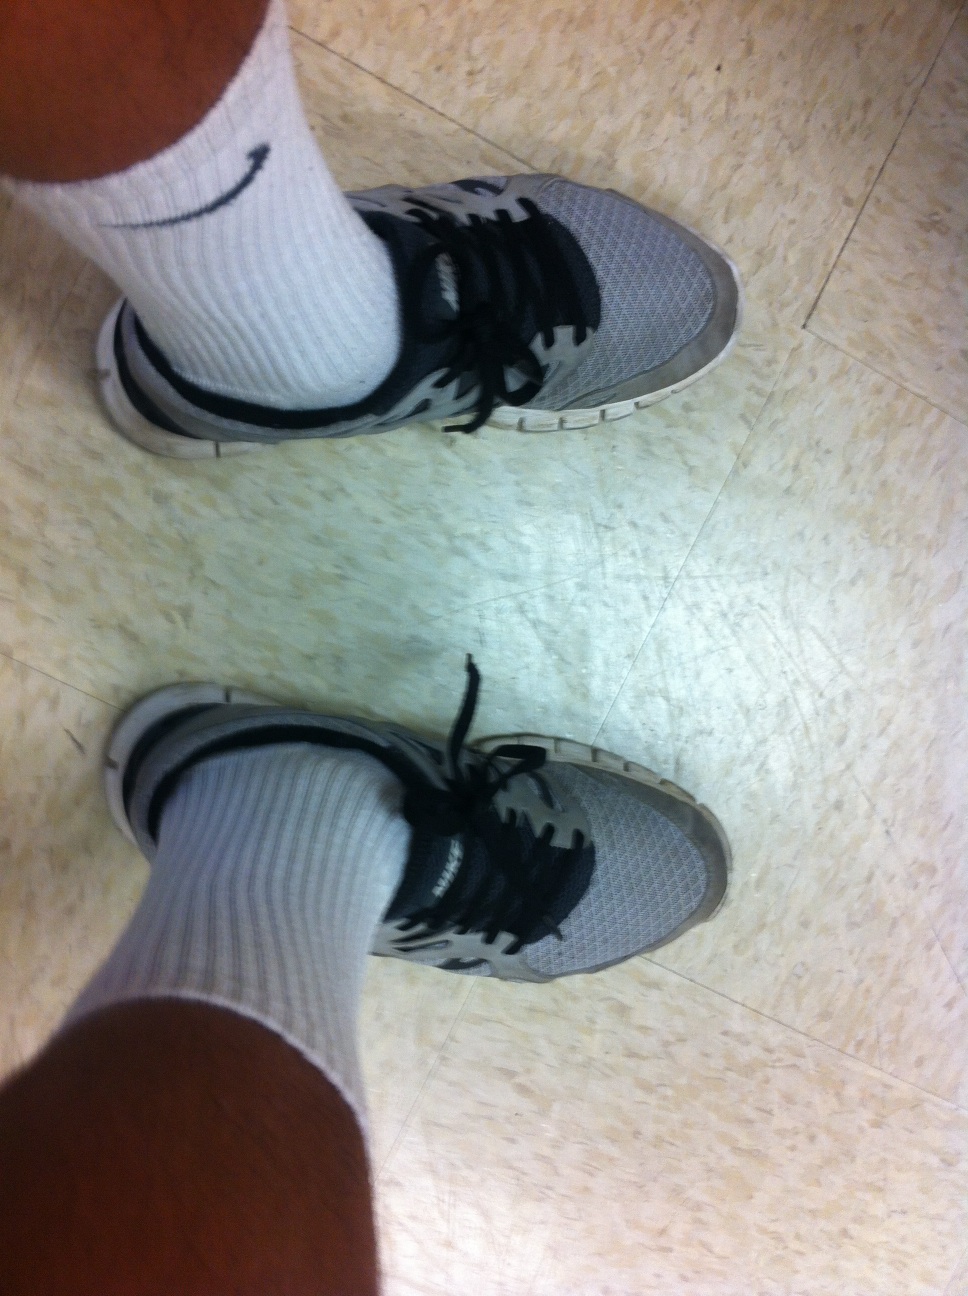Question: Are my shoes on the correct feet?
Answer: yes